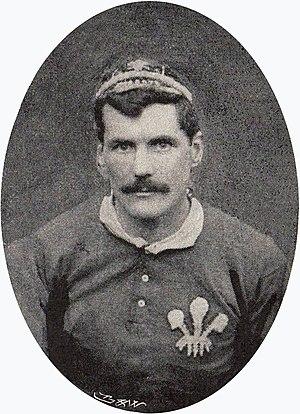
Les débuts du rugby à XV recouvrent une période où le jeu de rugby à XV construit son règlement et son environnement.
Le rugby à XV est un sport populaire qui fait partie de la culture nationale du pays de Galles et qui est pratiqué par environ 46 000 joueurs licenciés. Les estimations laissent à penser que le rugby a gagné le pays de Galles dans les années 1850, avec la création de la fédération nationale, la Welsh Rugby Union en 1880.
L'équipe du pays de Galles de rugby à XV est l'équipe nationale qui représente le pays de Galles dans les compétitions internationales majeures de rugby à XV, la Coupe du monde de rugby à XV et le Tournoi des Six Nations.
Joseph Arthur Gould surnommé Monkey, né le 10 octobre 1864 à Newport et mort le 2 janvier 1919 dans la même ville, est un joueur de rugby à XV international gallois. Il évolue dans les lignes arrière que ce soit au poste de trois-quarts centre ou d'arrière tant en sélection nationale qu'avec le Newport RFC avec qui il effectue l'essentiel de sa carrière en club.